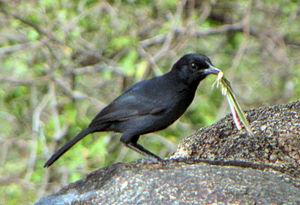
Le Gonolek ardoisé est une espèce d'oiseaux passereaux de la famille des Malaconotidae.